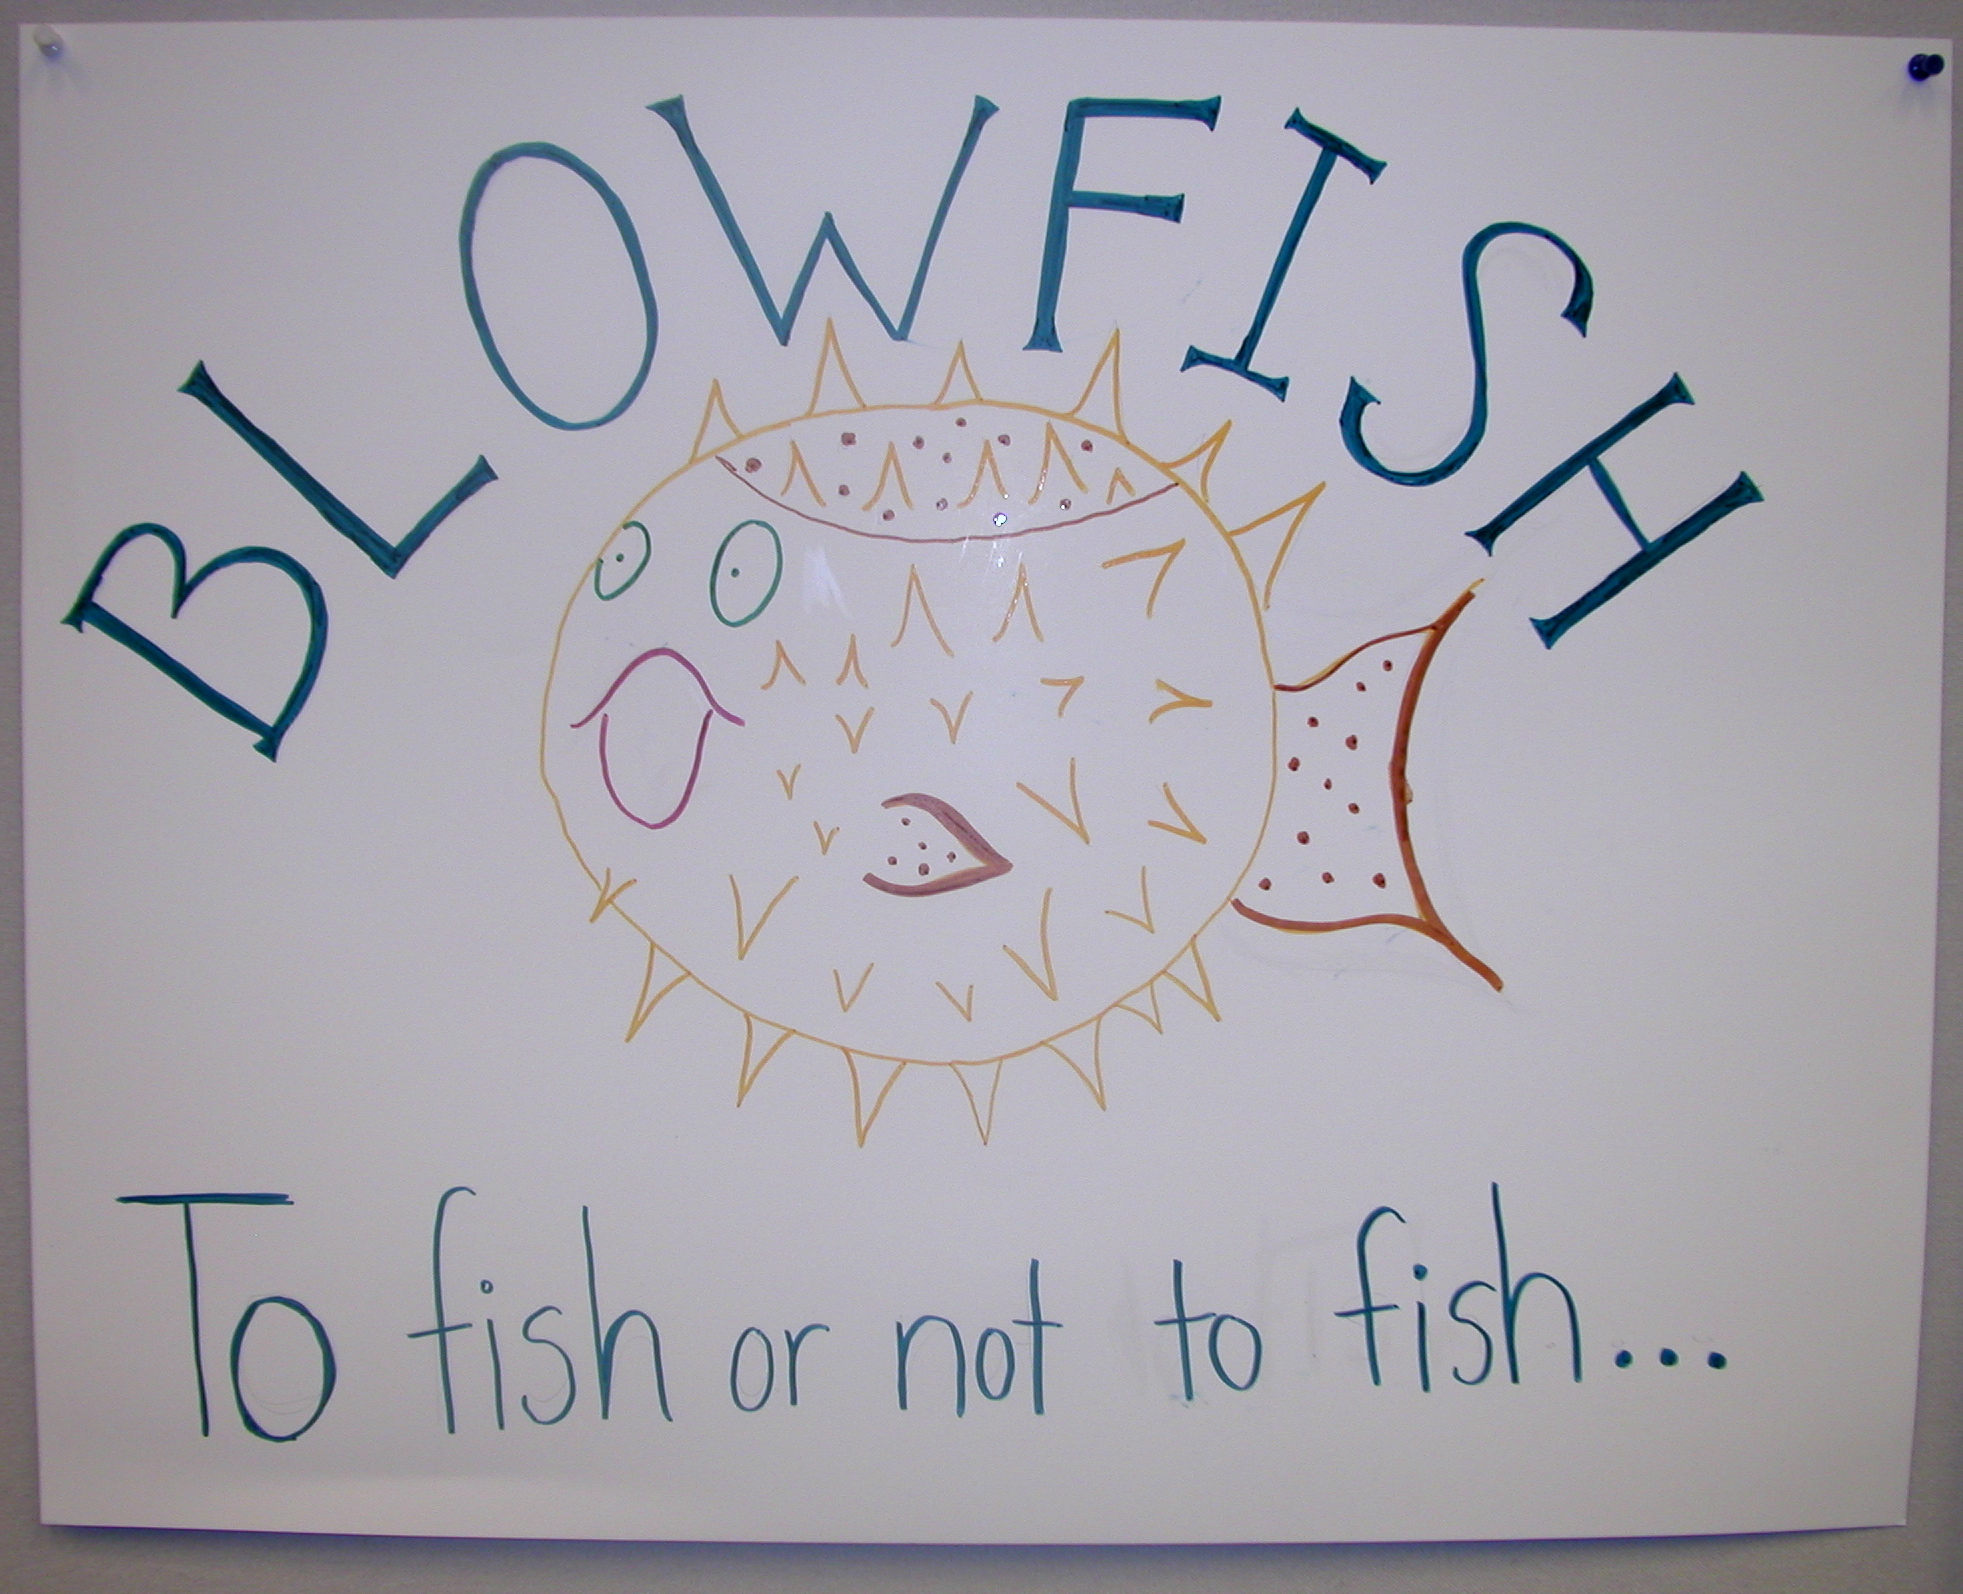
writing, brand, font, art, sketch, drawing, illustration, design, calligraphy, itl05